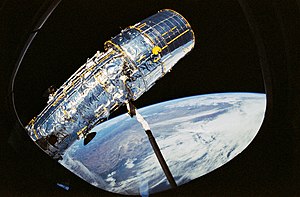
STS-31 / Besætning
STS-31 var Discoverys 10. rumfærge-mission.